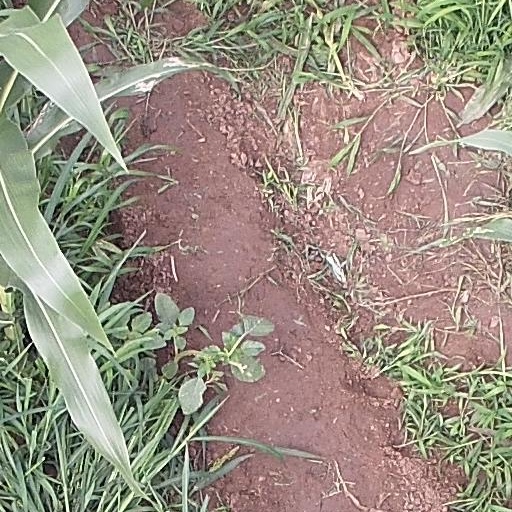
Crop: maize; corn